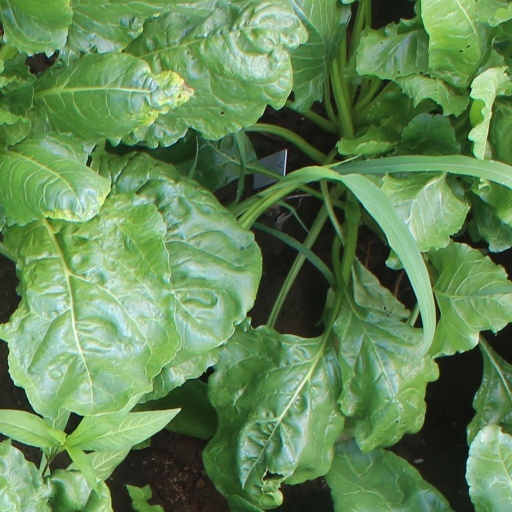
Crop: sugar beet